Alex and Maia Shibutani

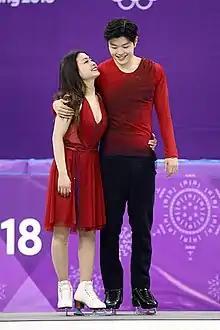
The Shibutanis in 2018

Alex and Maia Shibutani are American competitive ice dancers. The pair are a two-time Olympic bronze medalist (2018), a three-time World medalist (silver in 2016; bronze in 2011 and 2017), the 2016 Four Continents champion, and a two-time U.S. national champion (2016, 2017). The Shibutanis (Alex and Maia) have also won six titles on the Grand Prix series. At the junior level, they won 2009 World Junior silver and 2009–10 JGP Final bronze medalists. They are two-time members of the US Olympic team, competing at the 2014 Winter Olympics in Sochi, Russia, and the 2018 Winter Olympics in Pyeongchang, South Korea. In 2018, they became the first ice dancers who are both of Asian descent to medal at the Olympics (bronze in team figure skating and ice dance). They are the second sibling duo to ever share an ice dance Olympic medal, and the first from the United States. The Shibutani siblings are often referred to by their nickname the Shib Sibs.